The Drowning (novel)

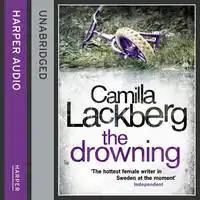

The Drowning is a 2008 novel by Camilla Läckberg. Its Swedish title is "Sjöjungfrun," literally translated in English as "The Mermaid". It is her sixth book in her mystery series set in Fjällbacka, Sweden, featuring Detective Patrik Hedström.